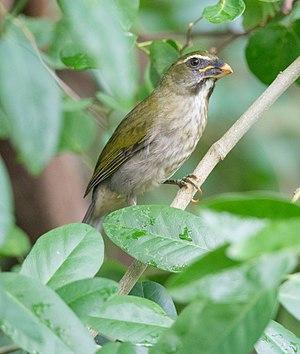
Le Saltator gros-bec est une espèce d'oiseaux de la famille des Thraupidae.